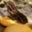
Label: butterfly